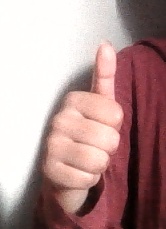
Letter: aleff